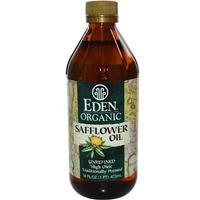
Item Name: Eden Foods, Organic Safflower Oil, Unrefined, 16 fl oz (473 ml) (3 packs)
Value: 48.0
Unit: Fl Oz

Price: 18.19